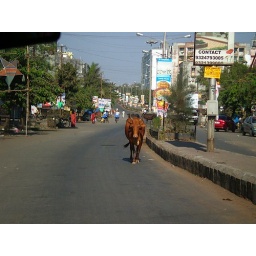
cow in the street